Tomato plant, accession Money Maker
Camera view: bottom (45 deg); turntable rotation: 330 degrees
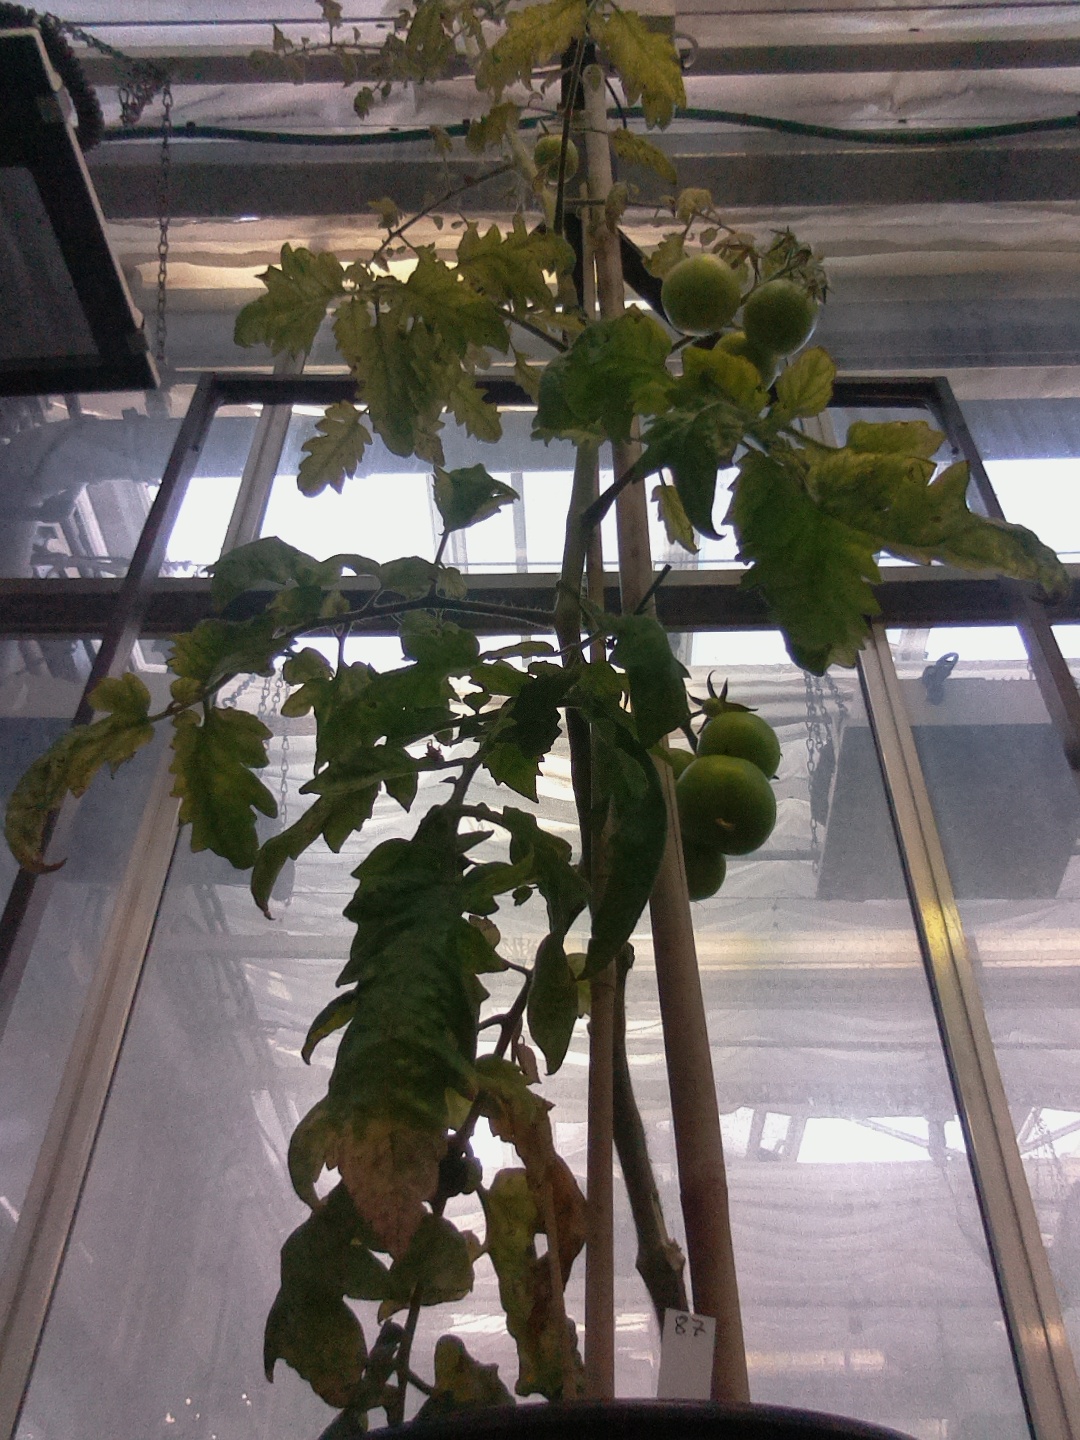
BBCH growth stage 79: 90% -100% of final fruit size